Mousa

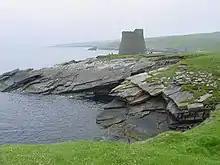
A misty day at Mousa Broch

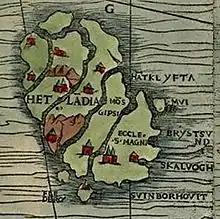
Shetland and Mousa on the Carta Marina in 1539

Mousa Broch is the best preserved Iron Age fortification in the British Isles. The 2000-year-old round tower stands above a rocky shoreline, one of a pair of brochs guarding Mousa Sound. They may be part of a chain of brochs in this part of Shetland, visible from each other as beacons. The other of the "pair", at Burland on the Mainland is far less well preserved. Many brochs were the focus of a settlement, but there has never been a full archaeological investigation to confirm this at Mousa. It was cleared out in 1860 and 1919. Mousa has survived intact to such a height and is thought to never have been much higher than it is today. It escaped stone gathering for nearby stone walls and croft houses (now ruined).